German cruiser Admiral Hipper

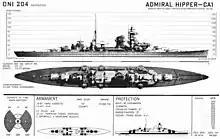
Recognition drawing of an -class cruiser

The of heavy cruisers was ordered in the context of German naval rearmament after the Nazi Party came to power in 1933 and repudiated the disarmament clauses of the Treaty of Versailles. In 1935, Germany signed the Anglo–German Naval Agreement with Great Britain, which provided a legal basis for German naval rearmament; the treaty specified that Germany would be able to build five "treaty cruisers". The s were nominally within the 10,000-ton limit, though they significantly exceeded the figure.